Spring Campaign

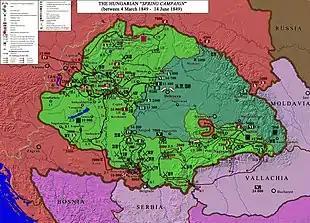
The Hungarian Spring Campaign in 1849, and liberation of much of Hungary until 15 June 1849, before the Russian intervention and the Austrian counterattack started

The spring campaign's commander-in-chief was General Artúr Görgey, whose army (47 500 men, 198 cannons) defeated the numerically, technologically and tactically superior (55 000 soldiers and 214 cannons and rockets) imperial armies led by Alfred I, Prince of Windisch-Grätz and after his dismissal, Ludwig von Welden, in a series of victories. The Hungarians won the battles of Hatvan (2 April), Tápióbicske (4 April), Isaszeg (6 April), Vác (10 April), Nagysalló (19 April), on 26 April relieved the fortress of Komárom from a long Austrian siege, then on 21 May 1849 liberated the Castle of Buda, concluding the Spring Campaign.